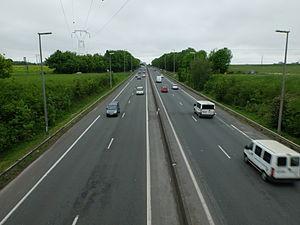
Vue de l'autoroute A21 à Lens.
Lens est une commune française, sous-préfecture du département du Pas-de-Calais en région Hauts-de-France.
L’autoroute A21, également appelée rocade minière, relie l'A26 au niveau de Bully-les-Mines à l'A2 au niveau de Douchy-les-Mines, en contournant les villes de Lens et Douai. Elle a vocation de relier ces dernières à Valenciennes. En 2009, elle a remplacé à l'est la N455. Tout comme l'A211, elle fait partie du ressort de la Direction interdépartementale des Routes Nord.
La France comptait en 2014, un réseau autoroutier d'environ 11 882 km, dont 9 048 km à péage, à travers tout le pays. Il s'agit du quatrième réseau mondial et du sixième en incluant les voies express d'au moins 2 × 2 voies. En effet, certaines régions comme la Corse et une grande partie de la Bretagne ne disposent pas d'autoroutes mais de voies express. Ainsi, neuf départements ne sont desservis par aucune autoroute structurante, en partie à cause du relief : l'Ardèche, la Charente, la Haute-Corse, la Corse-du-Sud, les Côtes-d'Armor, le Finistère, le Gers, le Morbihan et la Haute-Saône. Tous le sont en revanche par des voies express. L'outre-mer ne possède qu'une seule autoroute : l'autoroute A1, en Martinique.